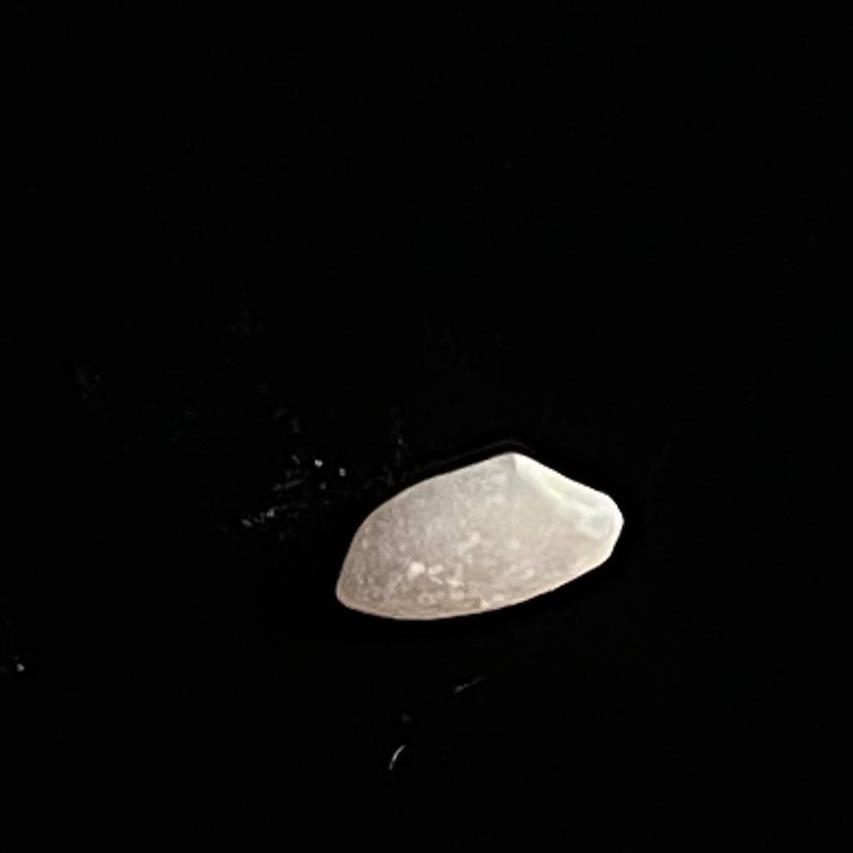
Rice variety: Chinigura_Polao